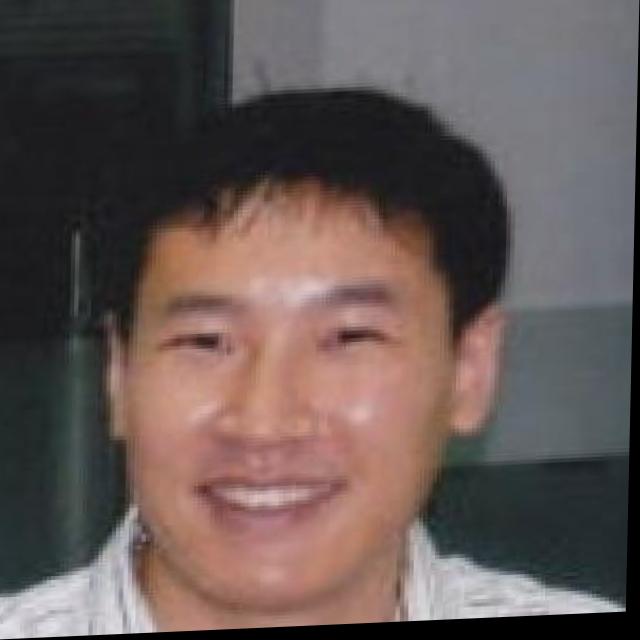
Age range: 21-44